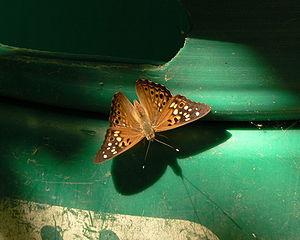
Le genre Asterocampa regroupe des lépidoptères appartenant à la famille des Nymphalidae et à la sous-famille des Apaturinae.